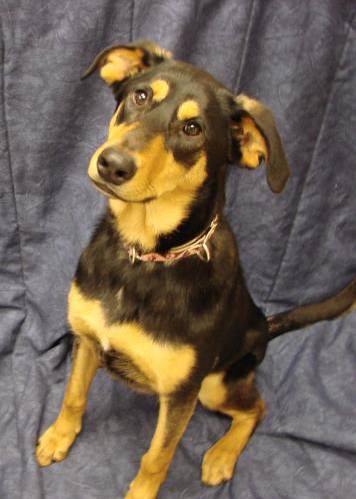
Label: dog